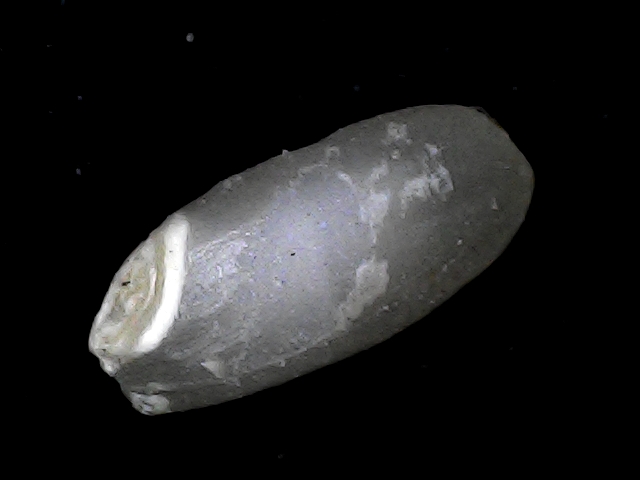
Rice variety: BD52